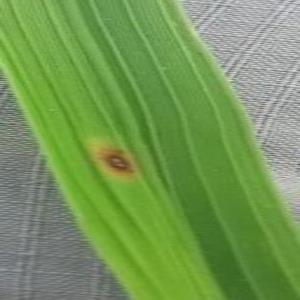
Disease: Brownspot